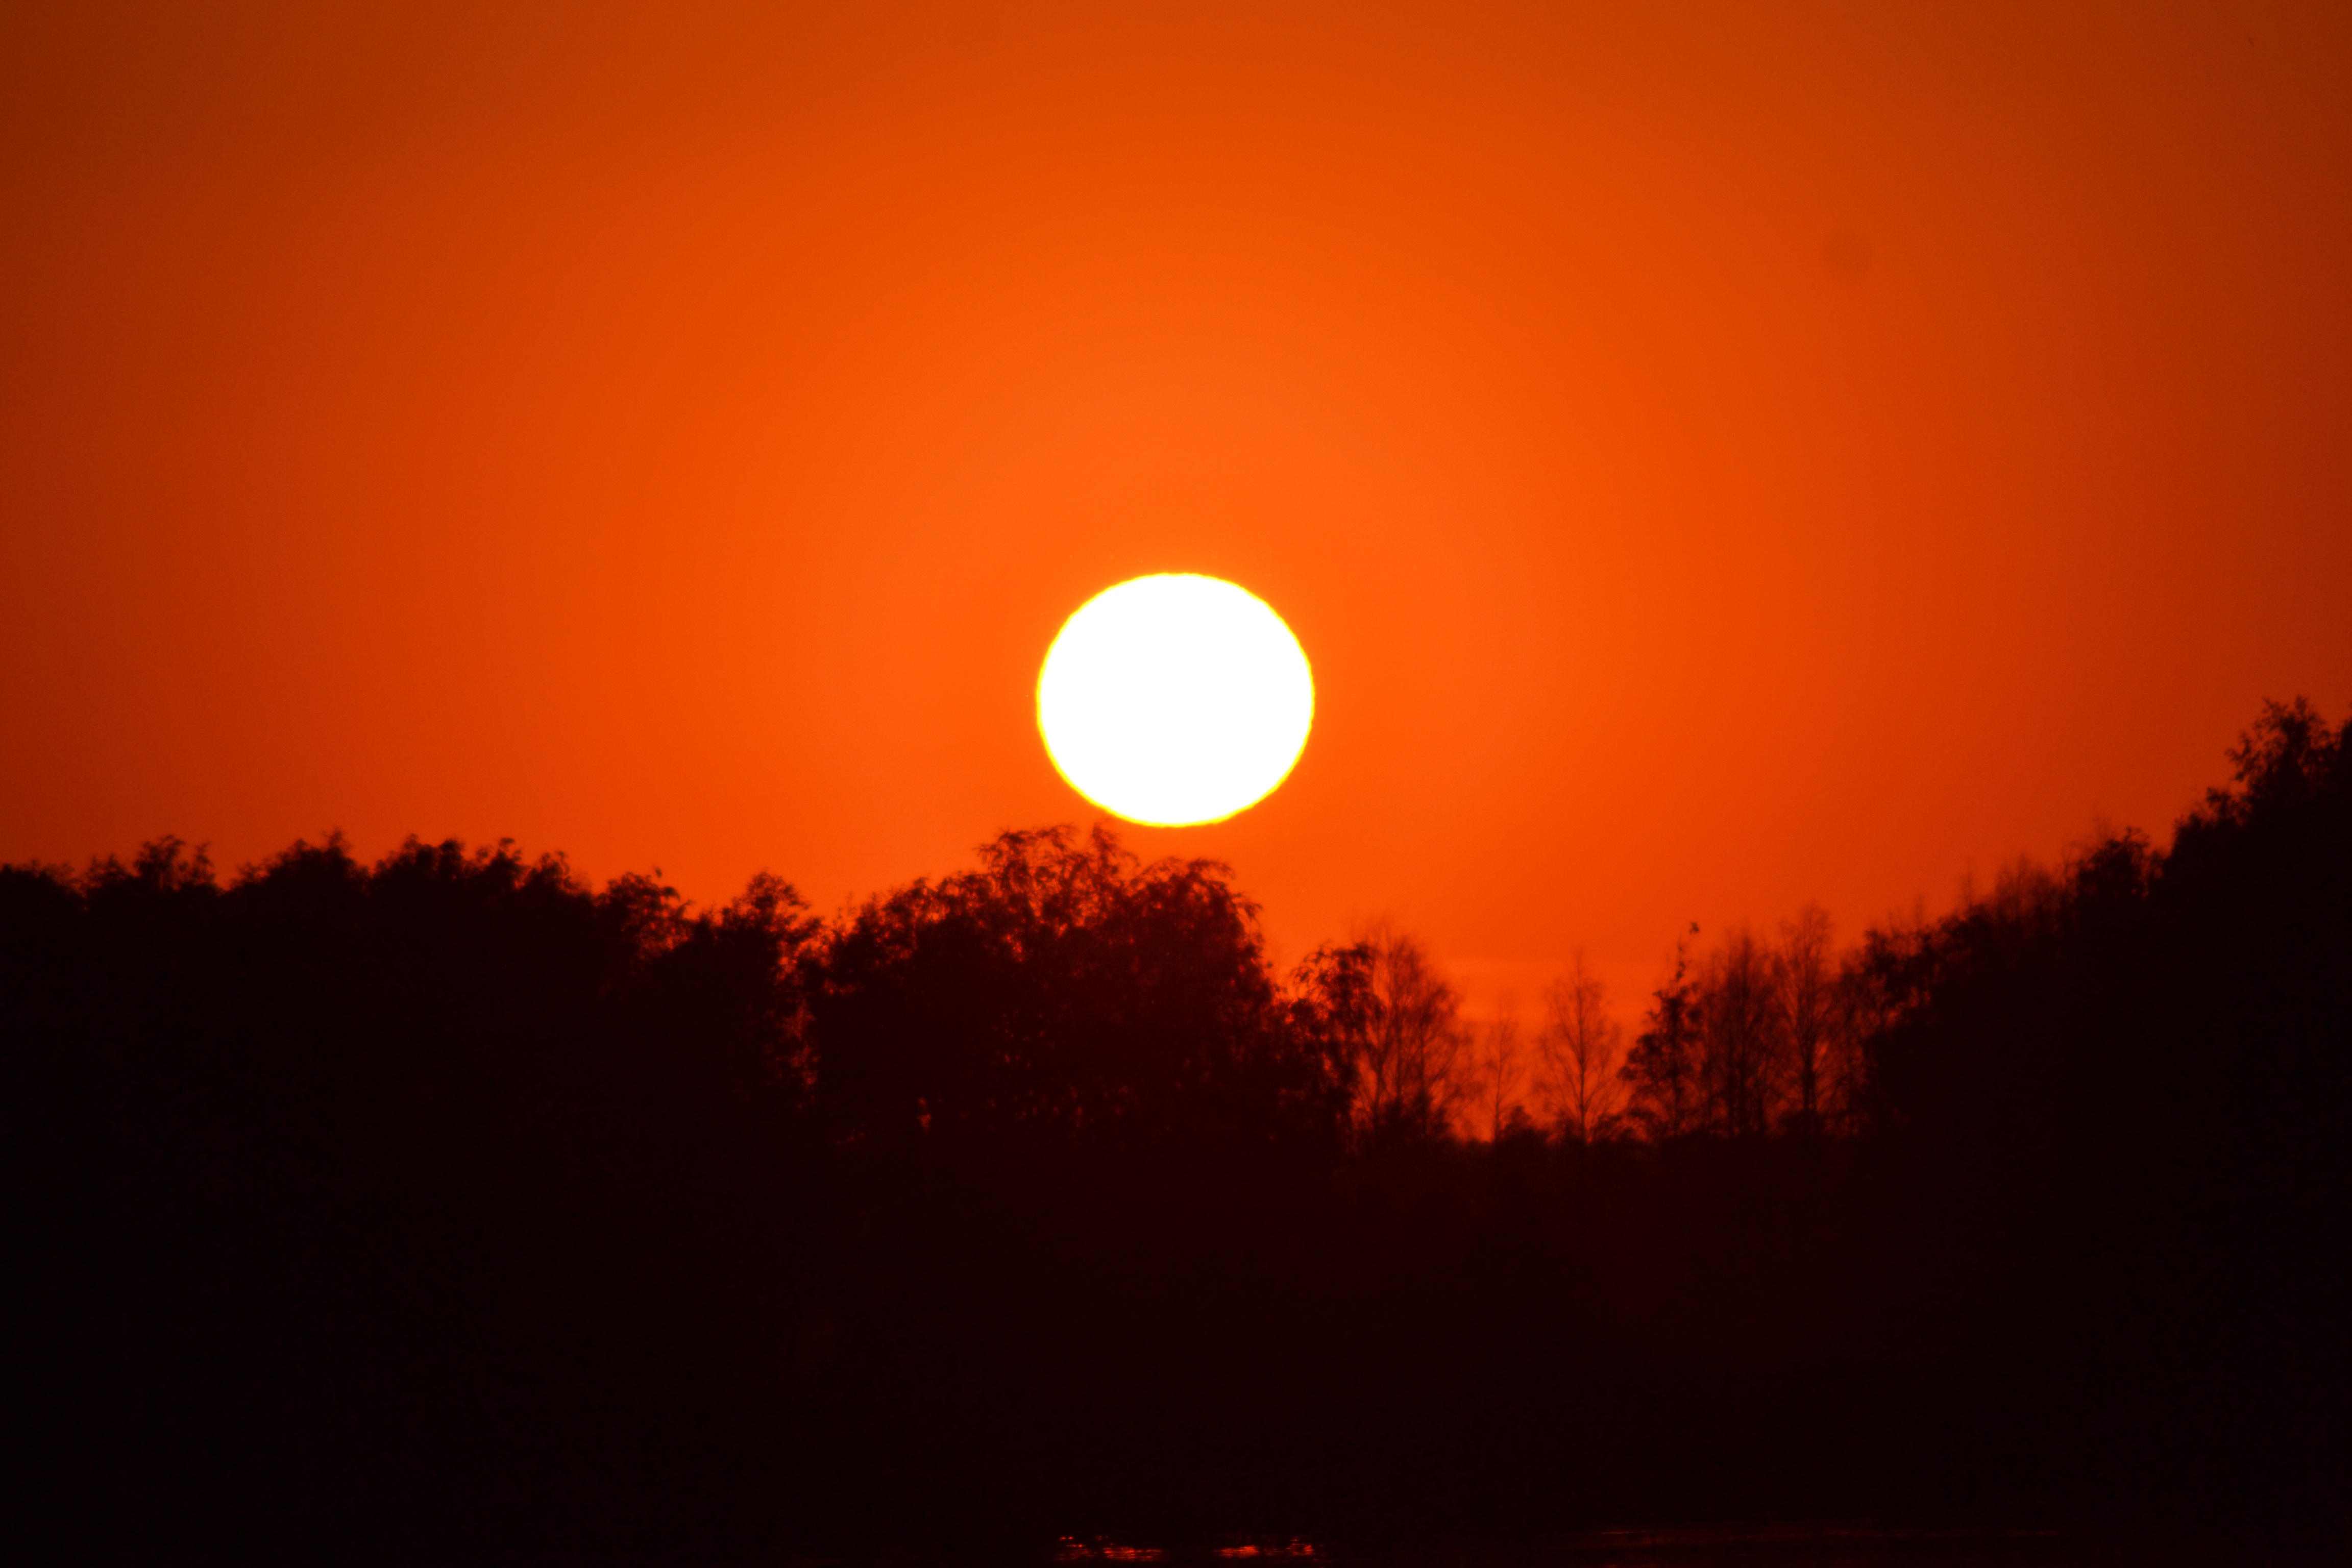
sky, sun, sunrise, sunset, sunlight, morning, dawn, atmosphere, dusk, evening, moon, siberia, afterglow, astronomical object, red sky at morning